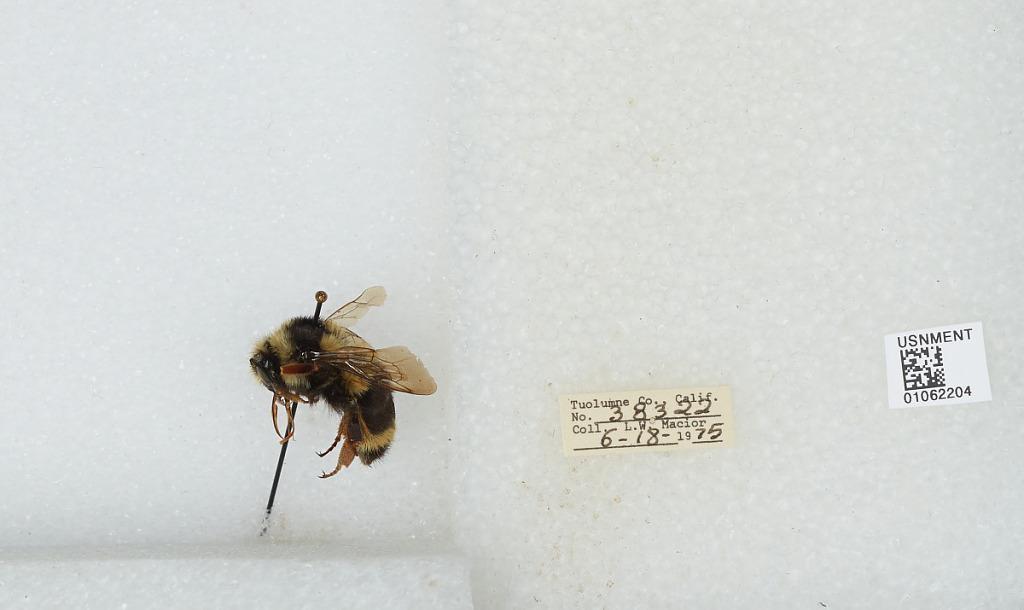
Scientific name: Bombus bifarius nearcticus
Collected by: L. Macior
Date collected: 1975-6-18
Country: United States
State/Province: California
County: Tuolumne
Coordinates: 38.02, -119.93